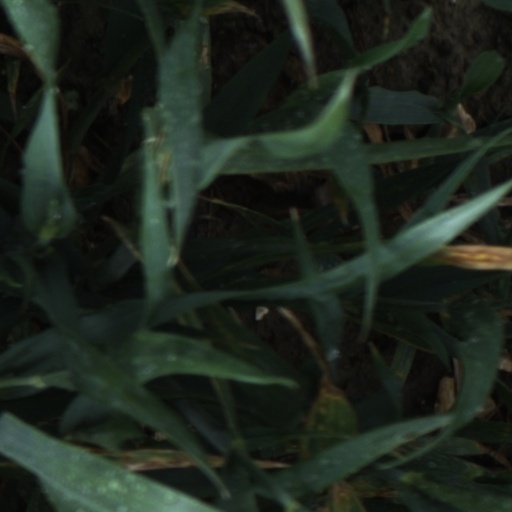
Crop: wheat